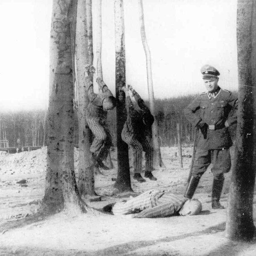
military person the , would hang prisoners from trees with their hands behind them